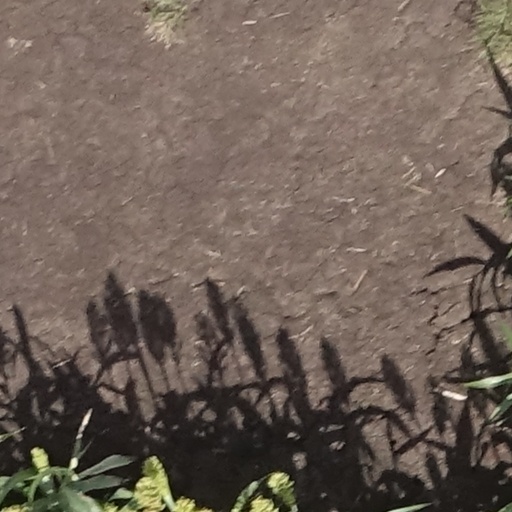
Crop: sorghum